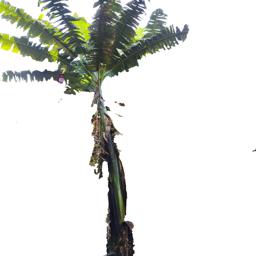
Label: BHIMKOL